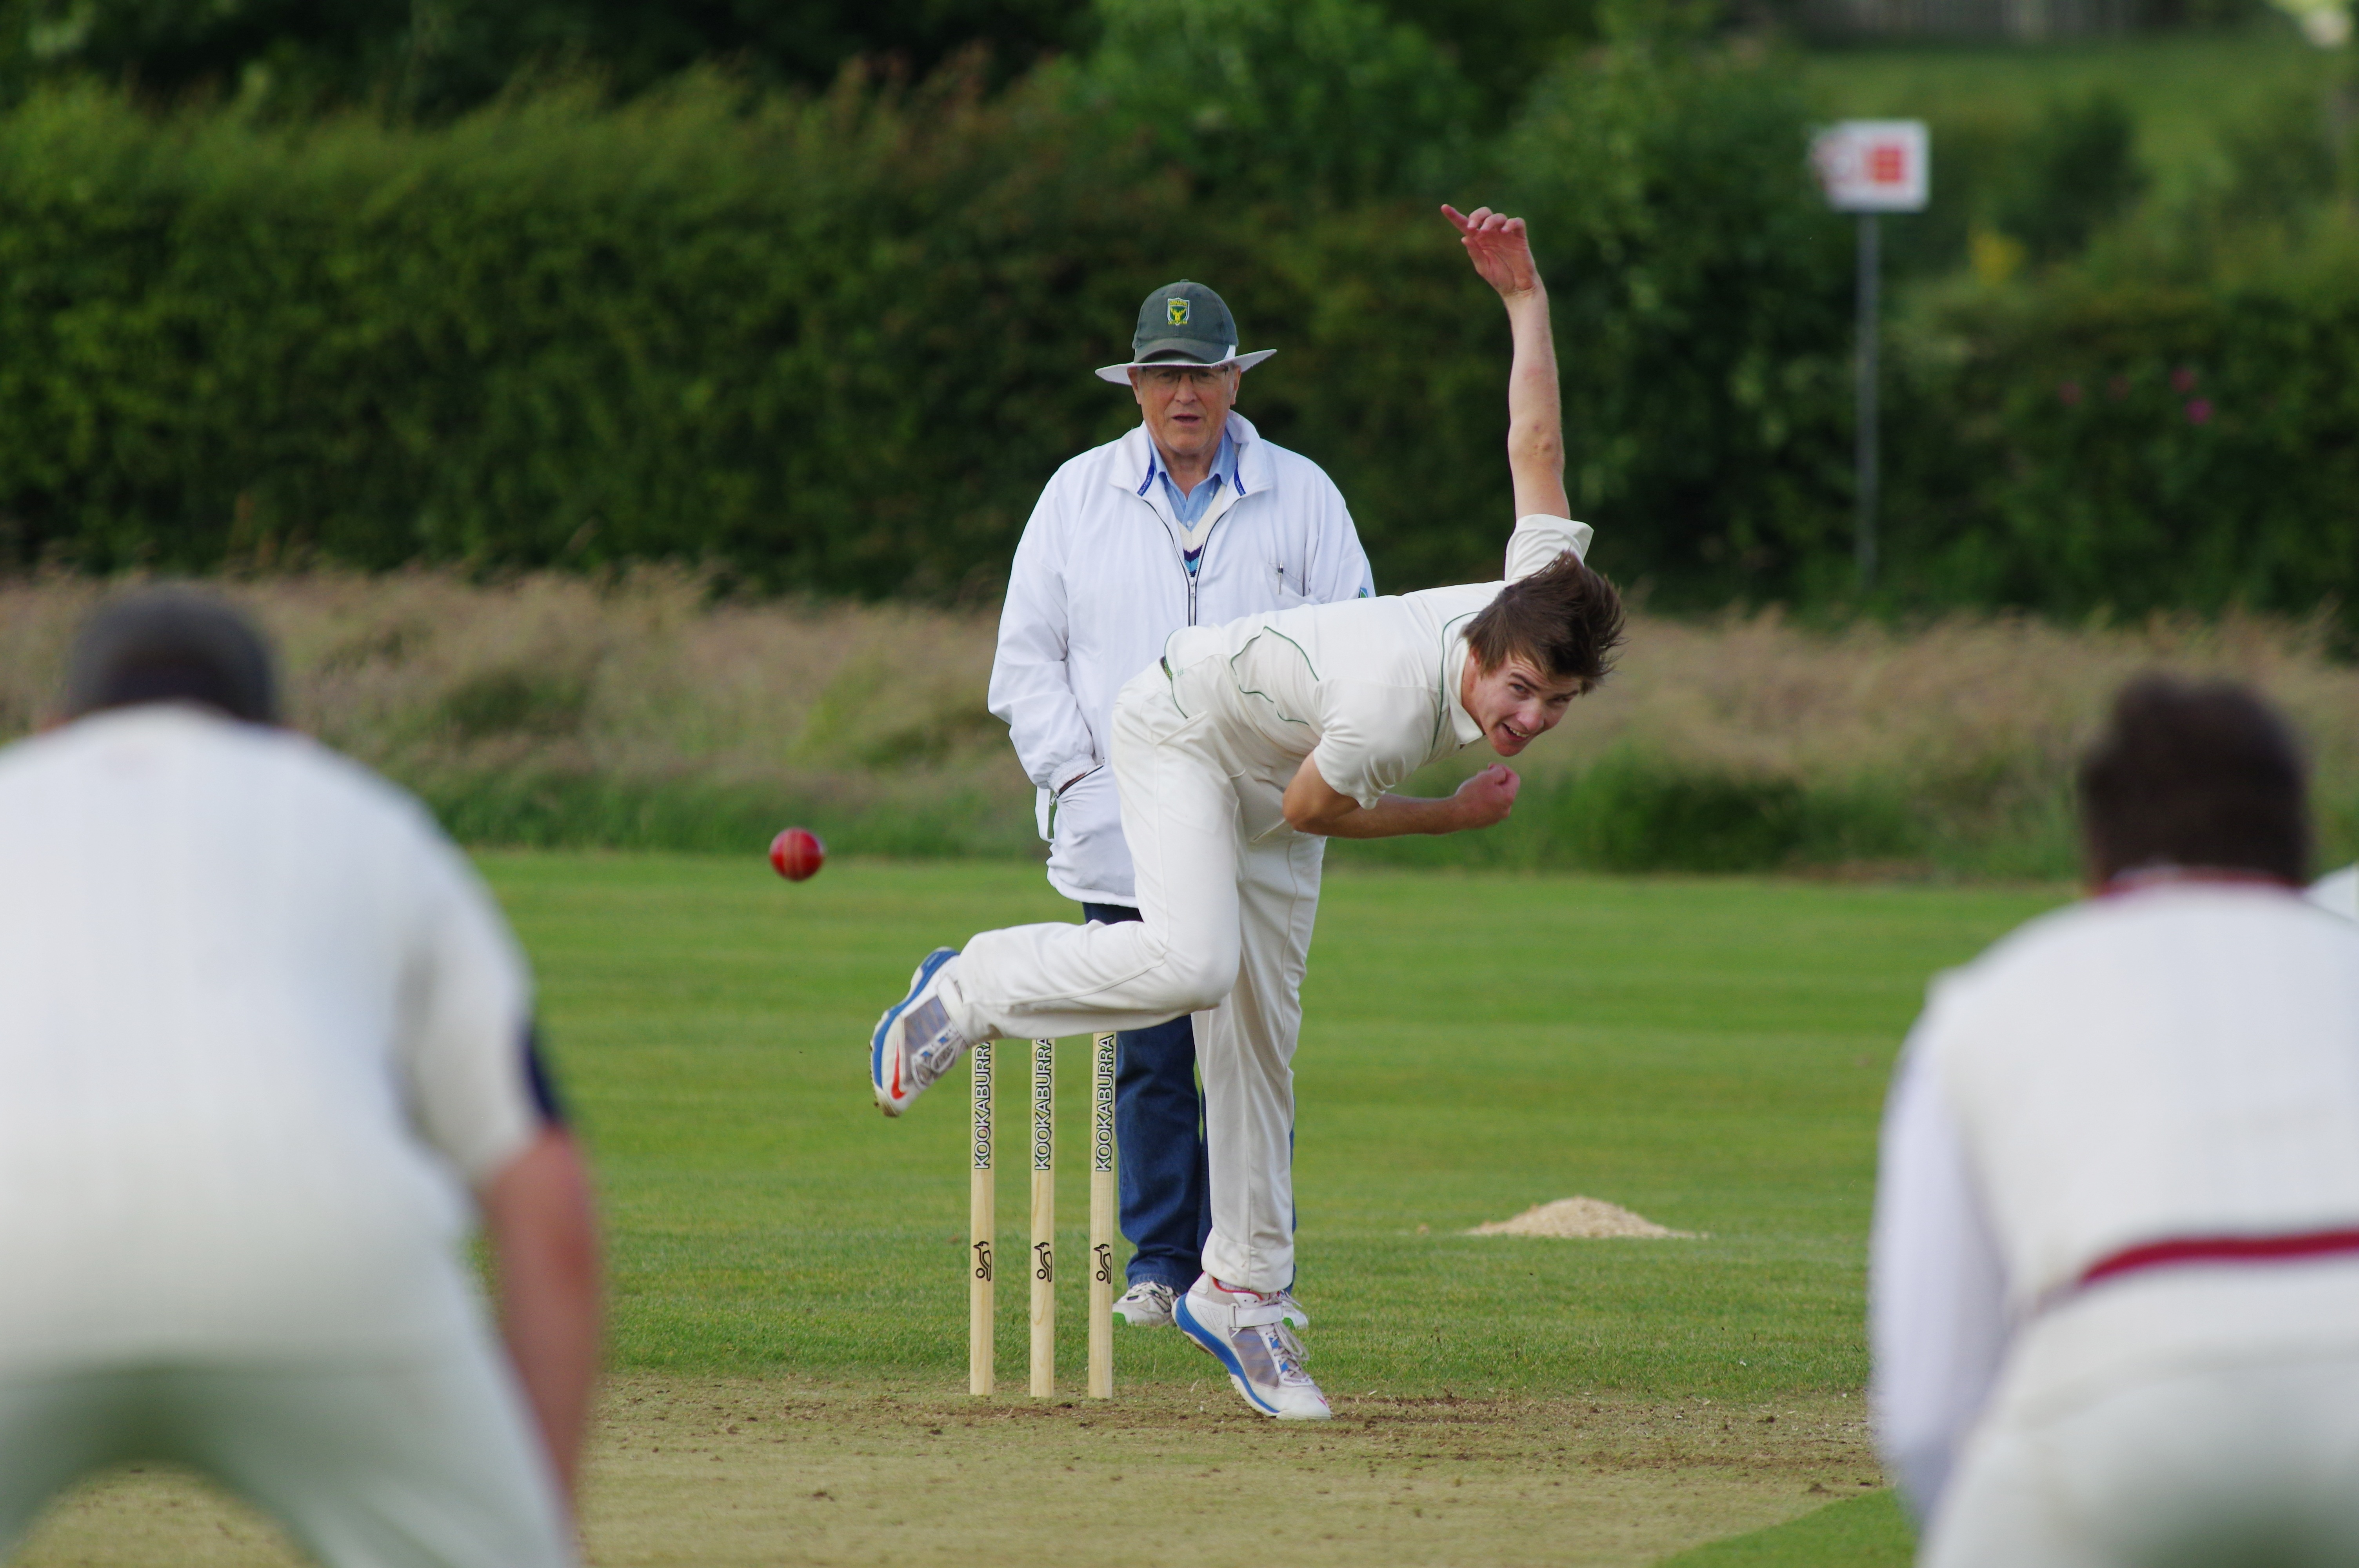
grass, white, sport, field, game, bowl, playing, player, baseball field, pitch, cricket, bowling, sports, ball, match, tournament, ball game, sportsman, team sport, infielder, college baseball, bat and ball games, baseball positions, wicket, cricketer, test cricket